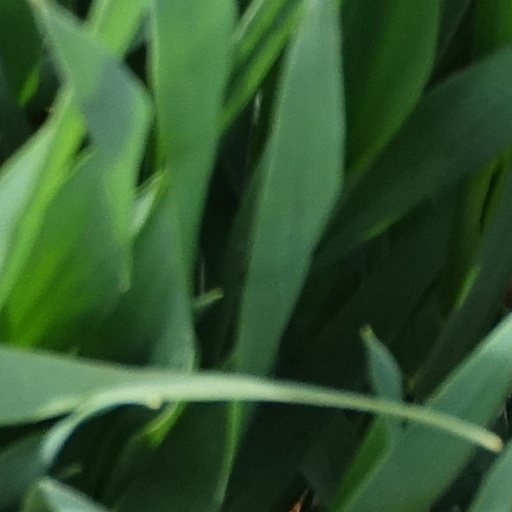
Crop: wheat